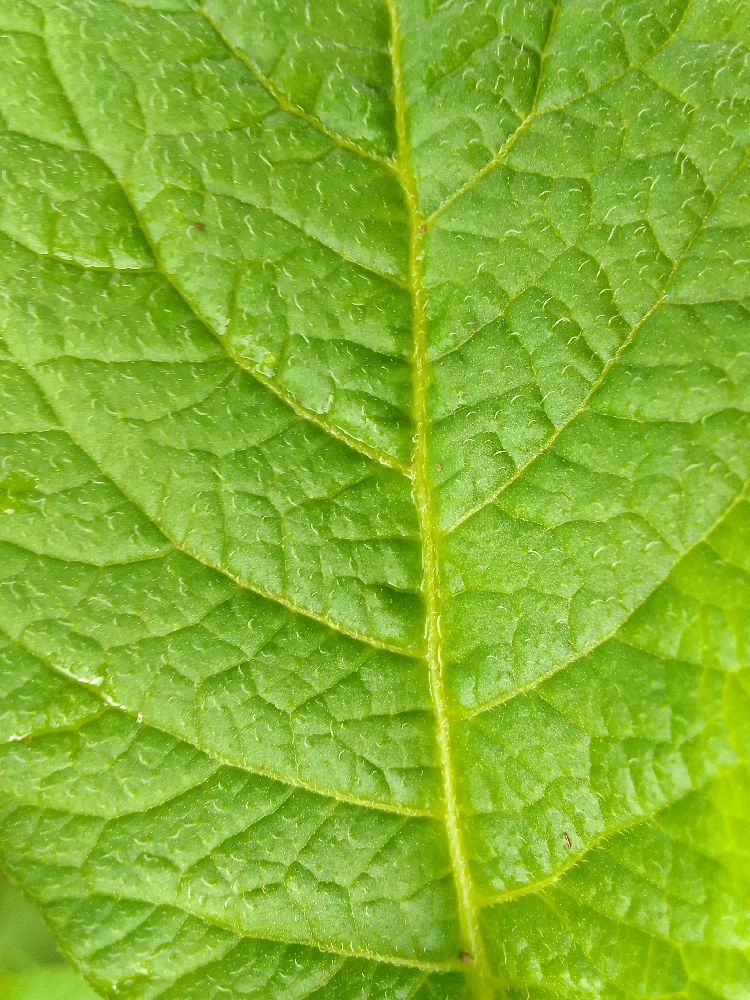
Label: Healthy